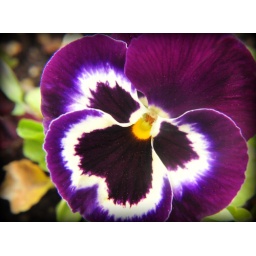
These are some flowers at my aunt's house that she had planted in her flower garden.